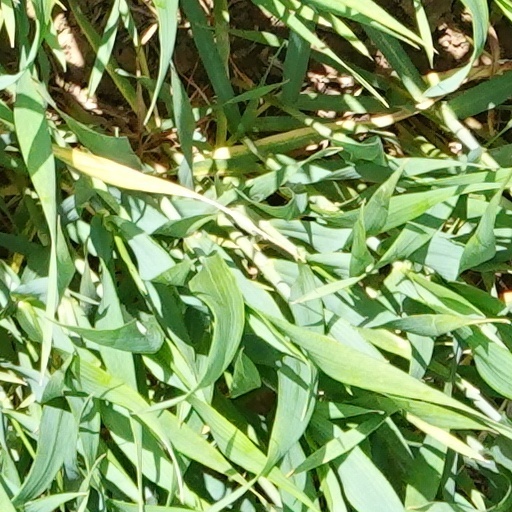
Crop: wheat